Rami Nashashibi

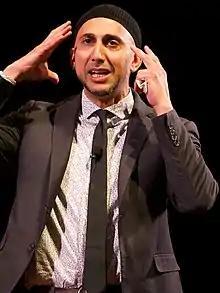
Nashashibi in 2017

Rami Nashashibi is a Palestinian-American activist, community organizer, sociologist, and Islamic studies scholar. He founded the nonprofit organization Inner-City Muslim Action Network in 1997, working as its executive director for many years, and has been involved in a number of efforts to improve the welfare of residents of the South Side of Chicago. He has also worked as a sociologist and religious studies scholar at universities, and as a musician. Nashashibi was a 2017 MacArthur Fellow.